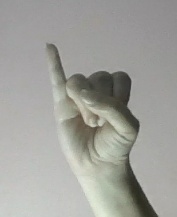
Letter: meem